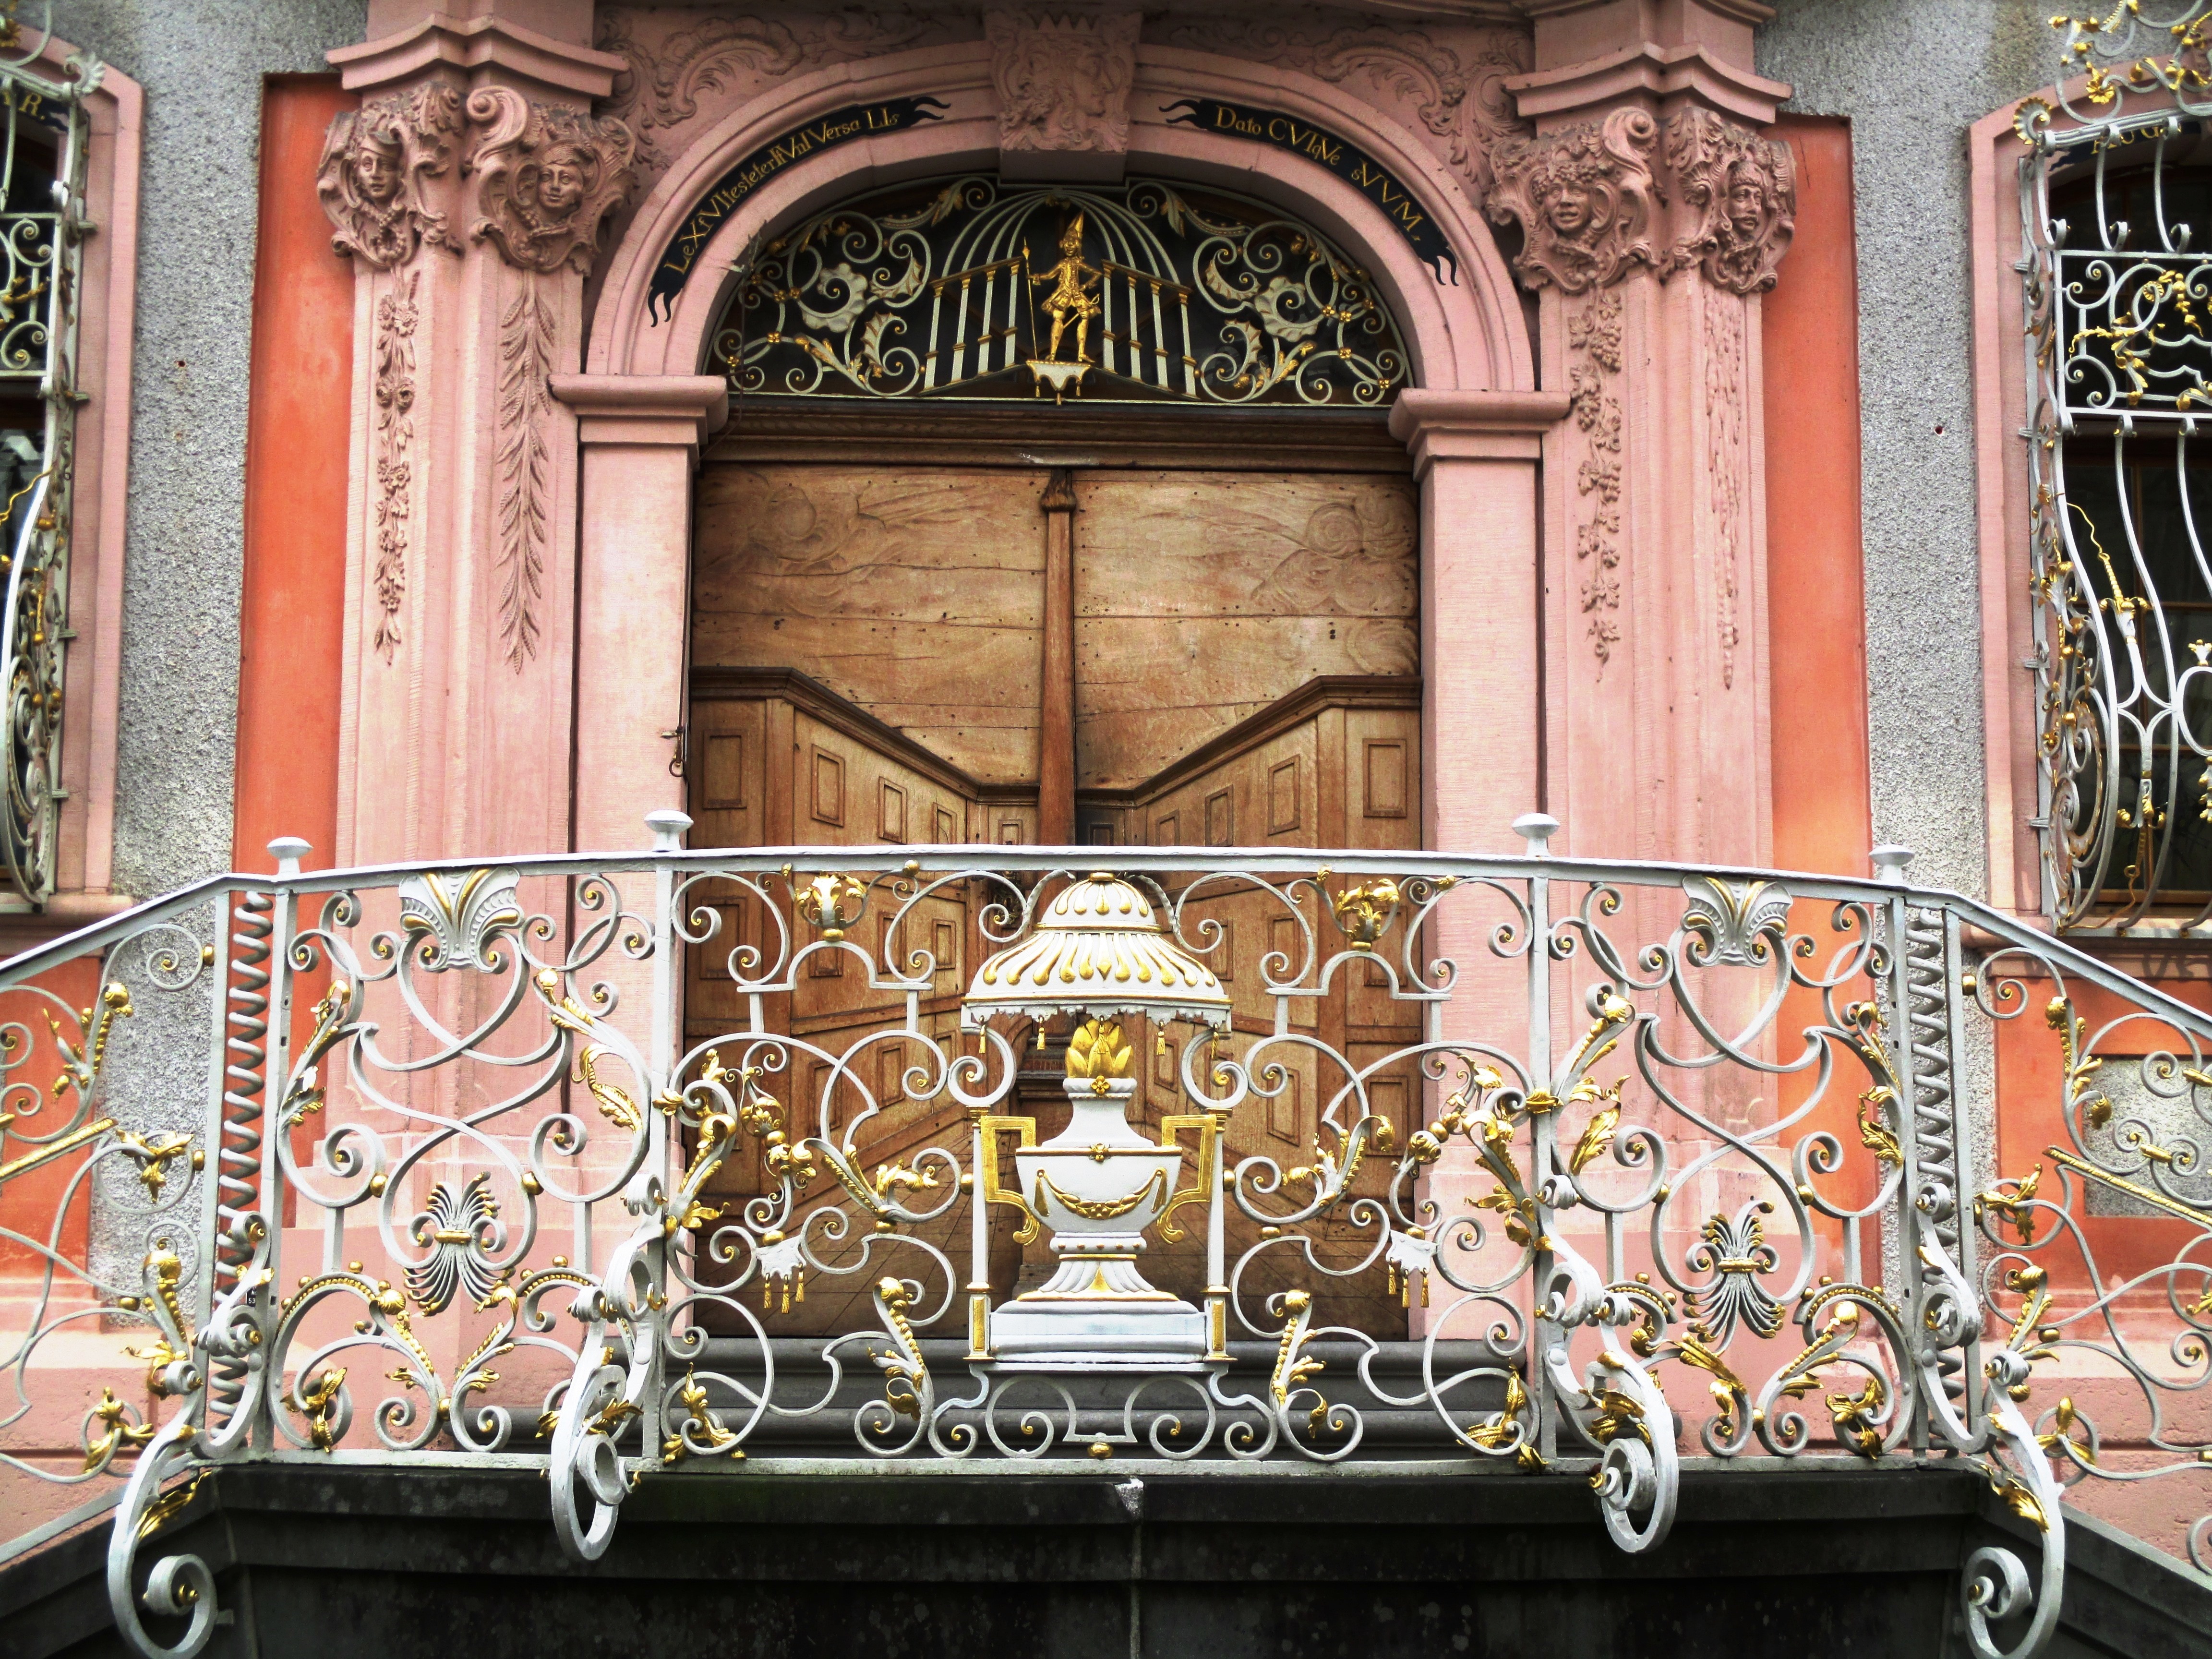
window, facade, musical instrument, old town, art, altar, synagogue, switzerland, town hall, blacksmithing, input range, thurgau, bischofszell